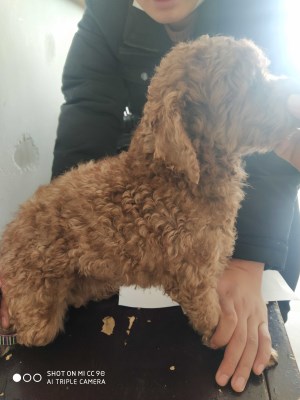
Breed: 7449-n000128-teddy